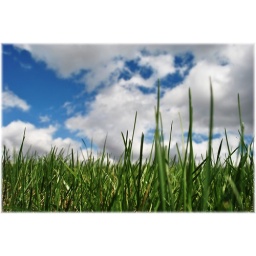
blue sky and grass in Kansas